Marion Cuyjet

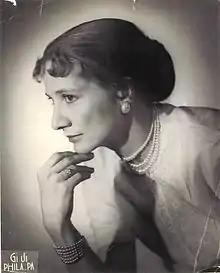

Marion Durham Cuyjet (July 29, 1920 – October 22, 1996) was a pioneer in dance education in Black Philadelphia.